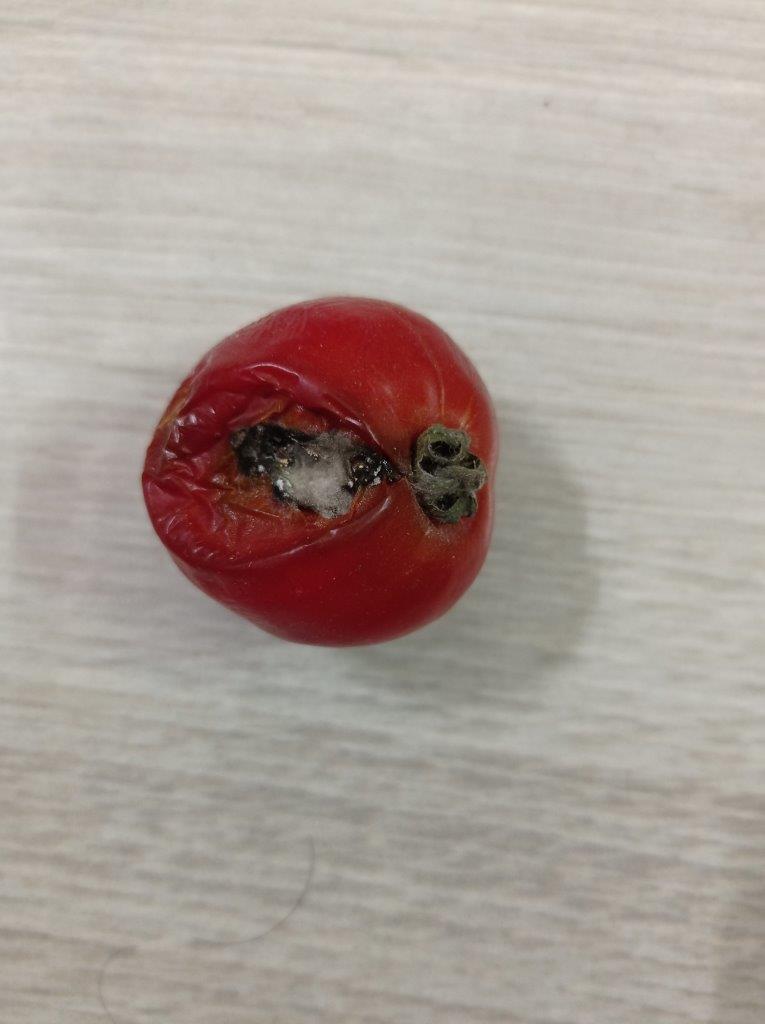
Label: Rotten